Barrie Robran

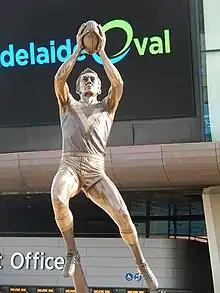
Statue of Robran outside Adelaide Oval

Barrie Charles Robran (25 September 1947 – 16 July 2025) was an Australian rules footballer who played for in the South Australian National Football League (SANFL) from 1967 to 1980. He won South Australian football's highest individual honour, the Magarey Medal, on three occasions – 1968, 1970 and 1973.